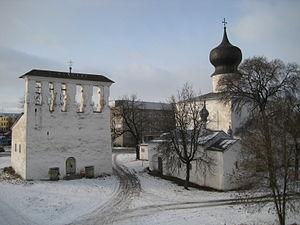
Un clocher-mur est un élément architectural, vertical et plat, placé en haut ou à l'avant d'un édifice pour recevoir des cloches.
Pskov est une ville de Russie et la capitale administrative de l'oblast de Pskov. Sa population s'élève à 208 145 habitants en 2016.